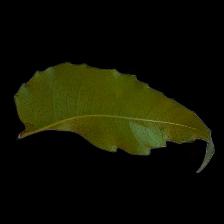
Plant: Neem